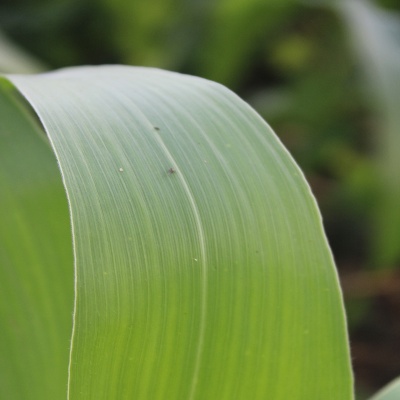
Crop: Maize
Condition: healthy